Vehículos Automotores Mexicanos

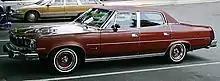
The VAM Classic, based on the AMC Matador.

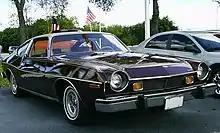
The AMC Matador Coupe was manufactured as a VAM vehicle.

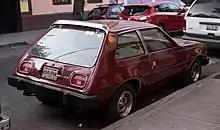
The VAM Gremlin was based on the 1979-83 AMC Spirit sedan but retained the older Gremlin name.

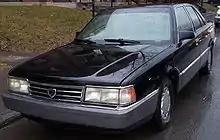
A modified version of the Eagle Premier was the last vehicle produced by VAM for a few months in 1987.

From its initial inception as Willys Mexicana in the late 1940s, the company manufactured Jeeps under license, and AMC vehicles after 1954. Most VAM cars mimicked domestic (U.S.) models but had significant differences in aesthetic design. In the sixties, VAM produced the Rambler American (in 2- and 4-door and wagon versions plus a limited single-year hardtop imodel in two generations), a version of the AMC Rebel called the "Rambler Classic" (in 2-door hardtop and 4-door sedan versions) and the AMC Javelin. In the seventies VAM produced a full line of AMC Hornets, called first "Rambler American" and since 1975 just "American," plus a sport version called "Rambler American Rally" (subsequently "American Rally"). The Concord hatchback was badged an "American Rally AMX." Rambler Classics, AMC Gremlins, Javelins, and Pacers were sold under their original U.S. names. The AMC Matador sedan models were badged as the "Classic DPL" since 1972 and the Matador Coupe was produced in a sport version called "Classic AMX" and a luxury "Classic Brougham".